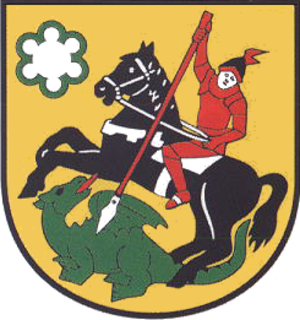
Armoiries de Georgenthal
Georgenthal ou Georgenthal/Thüringer Wald est une commune allemande de l'arrondissement de Gotha en Thuringe.